Franchising

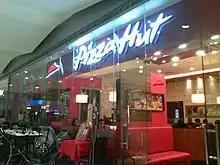
A Pizza Hut franchise at the SM City BF in Parañaque, Philippines in 2014

The United States is a leader in franchising, a position it has held since the 1930s when it used the approach for fast-food restaurants, food inns and, slightly later, motels at the time of the Great Depression. As of 2005, there were 909,253 established franchised businesses, generating $880.9 billion of output and accounting for 8.1 percent of all private, non-farm jobs. This amounts to 11 million jobs, and 4.4 percent of all private sector output.